Kreidersville Covered Bridge

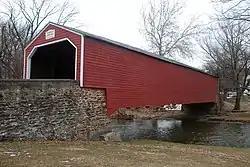
Kreidersville Covered Bridge

The Kreidersville Covered Bridge, which was built in 1839, is the last remaining covered bridge in Northampton County, Pennsylvania.